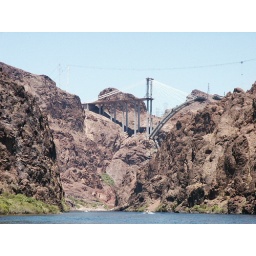
New truck bridge over Hoover Dam